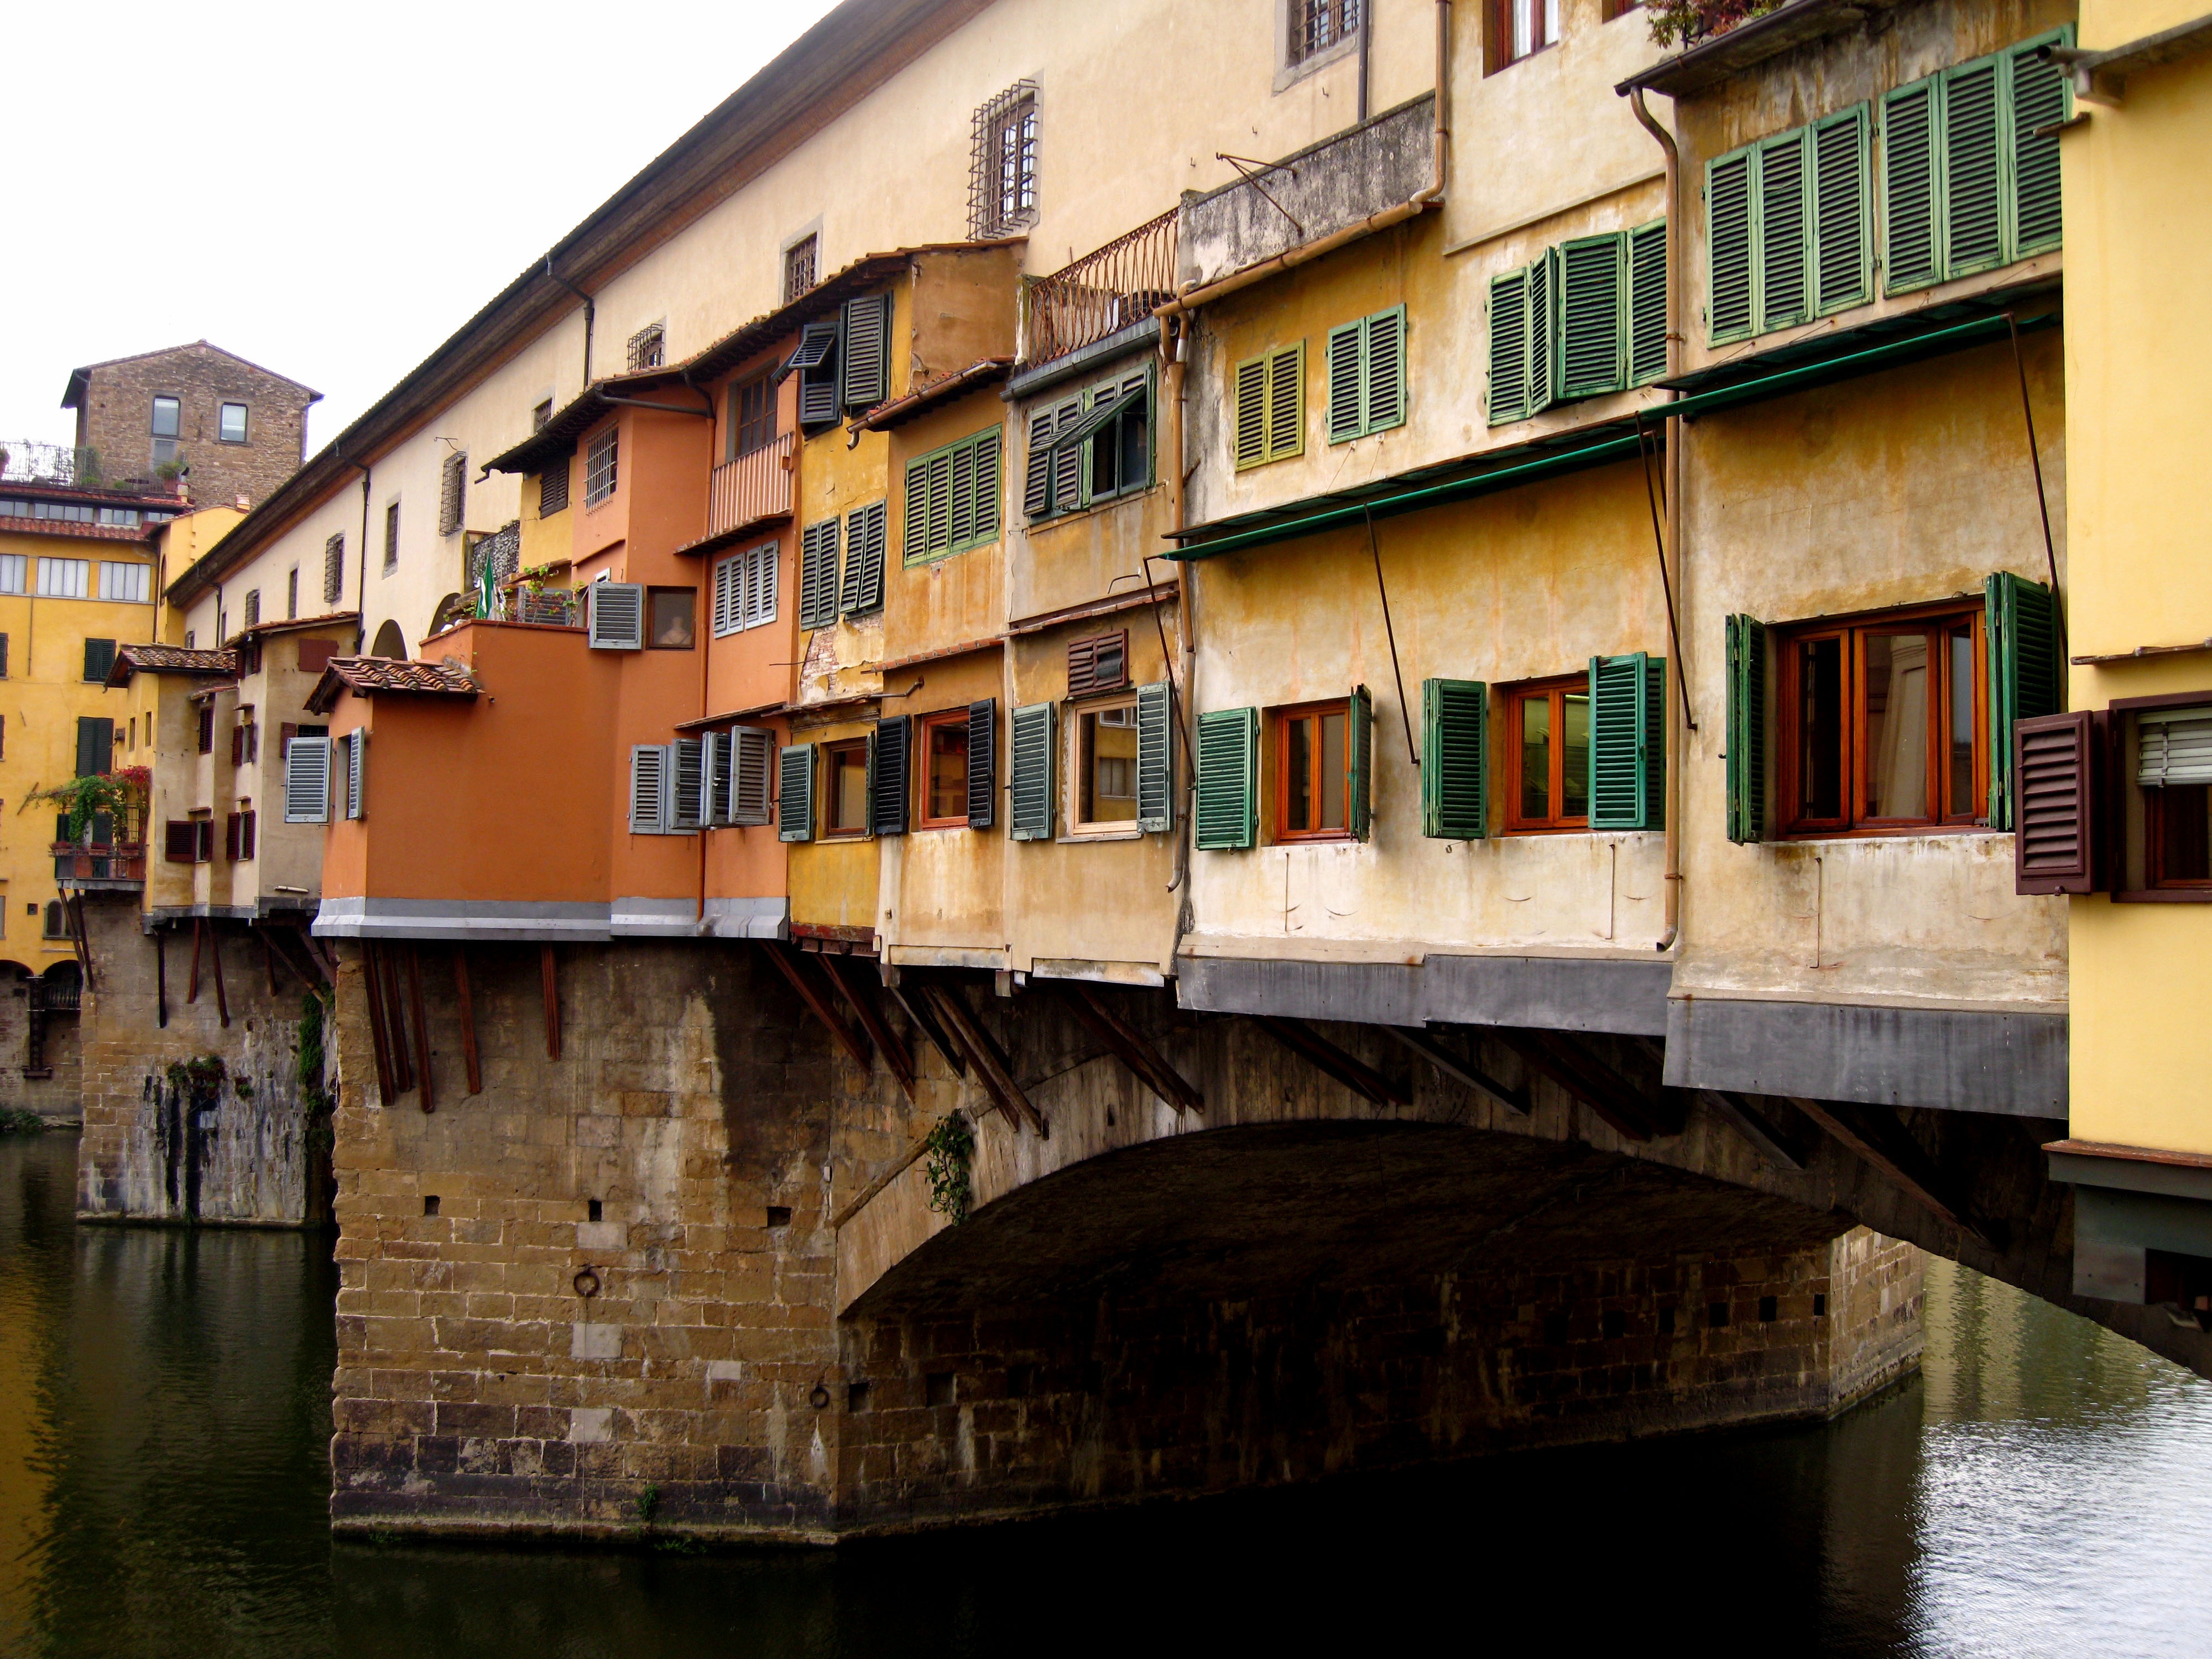
architecture, wood, boat, house, town, canal, vehicle, landmark, italy, tuscany, facade, waterway, florence, firenze, touristic, urban area